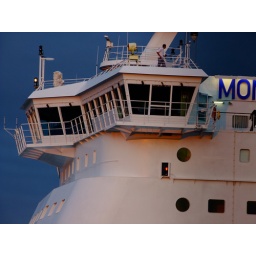
The Mont St Michel's bridge lit up in the evening light while the cars unload at Ouistreham. Taken in August 2010.